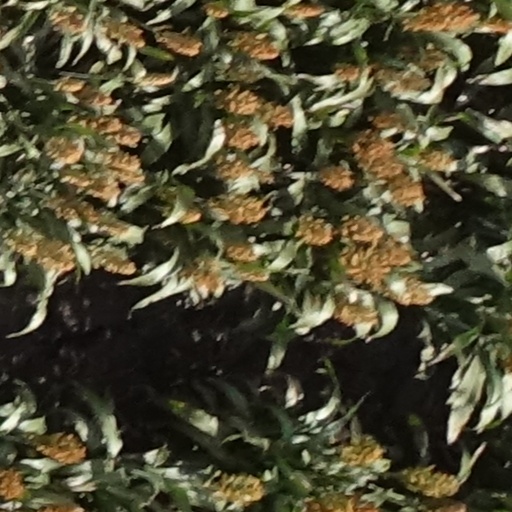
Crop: sorghum